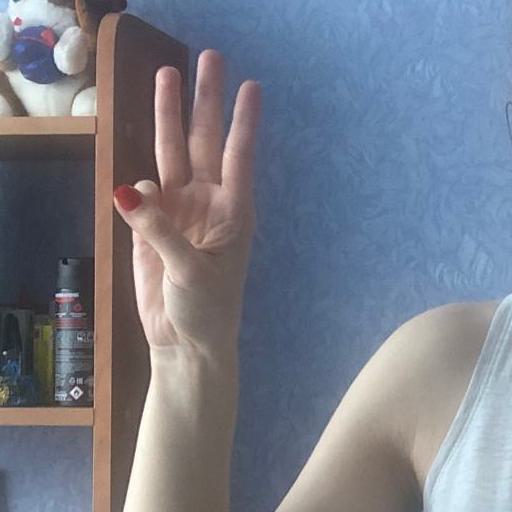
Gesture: three